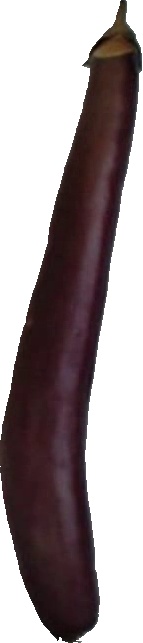
Label: eggplant_long_1